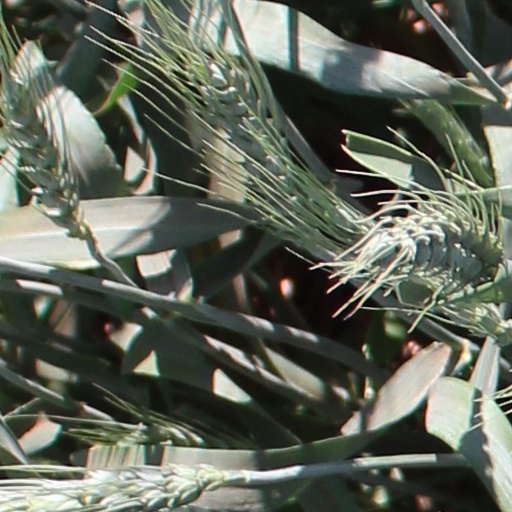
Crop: wheat